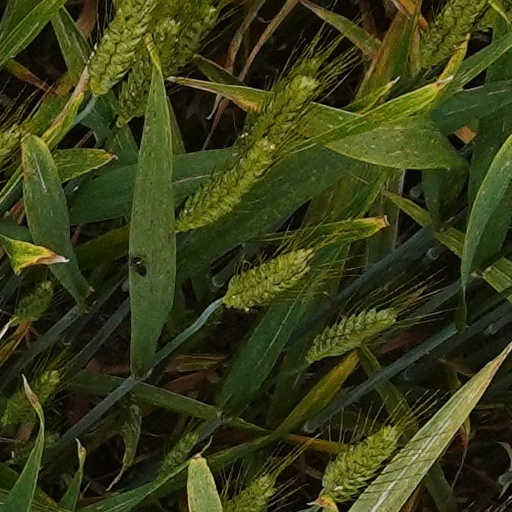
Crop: wheat